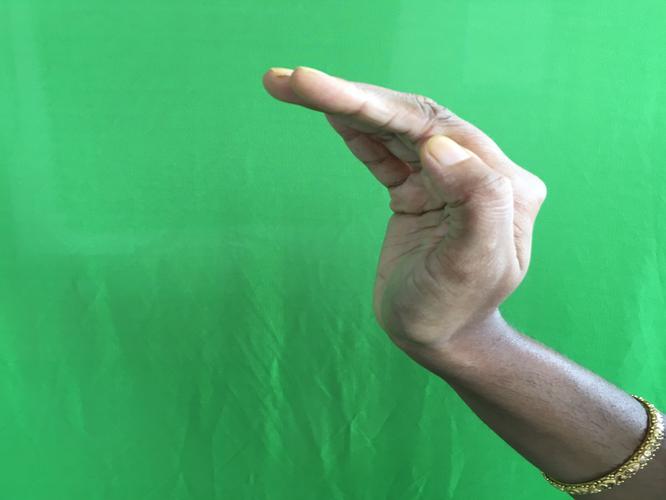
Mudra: Sarpasirsha
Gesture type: single_hand